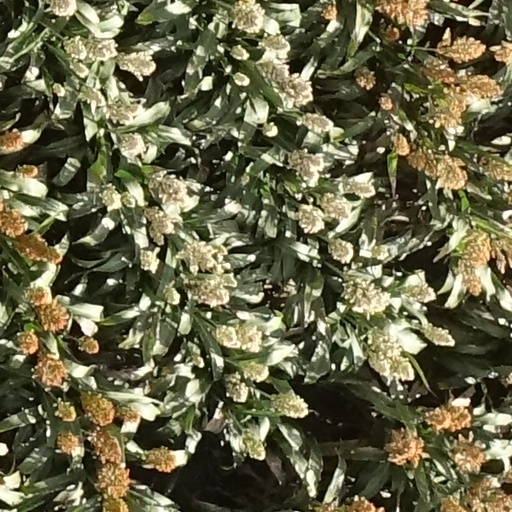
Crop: sorghum